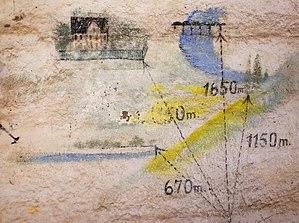
Représentation dessinée des angles de tir peinte sur le mur de la casemate de flanquement du fort d'Illange
Le fort d’Illange situé sur la commune du même nom dans le département français de la Moselle, est un groupe fortifié moderne qui a été aménagé entre 1905 et 1910 par les autorités militaires impériales allemandes lors de la période d’annexion des territoires mosellans et alsaciens à l'Empire.